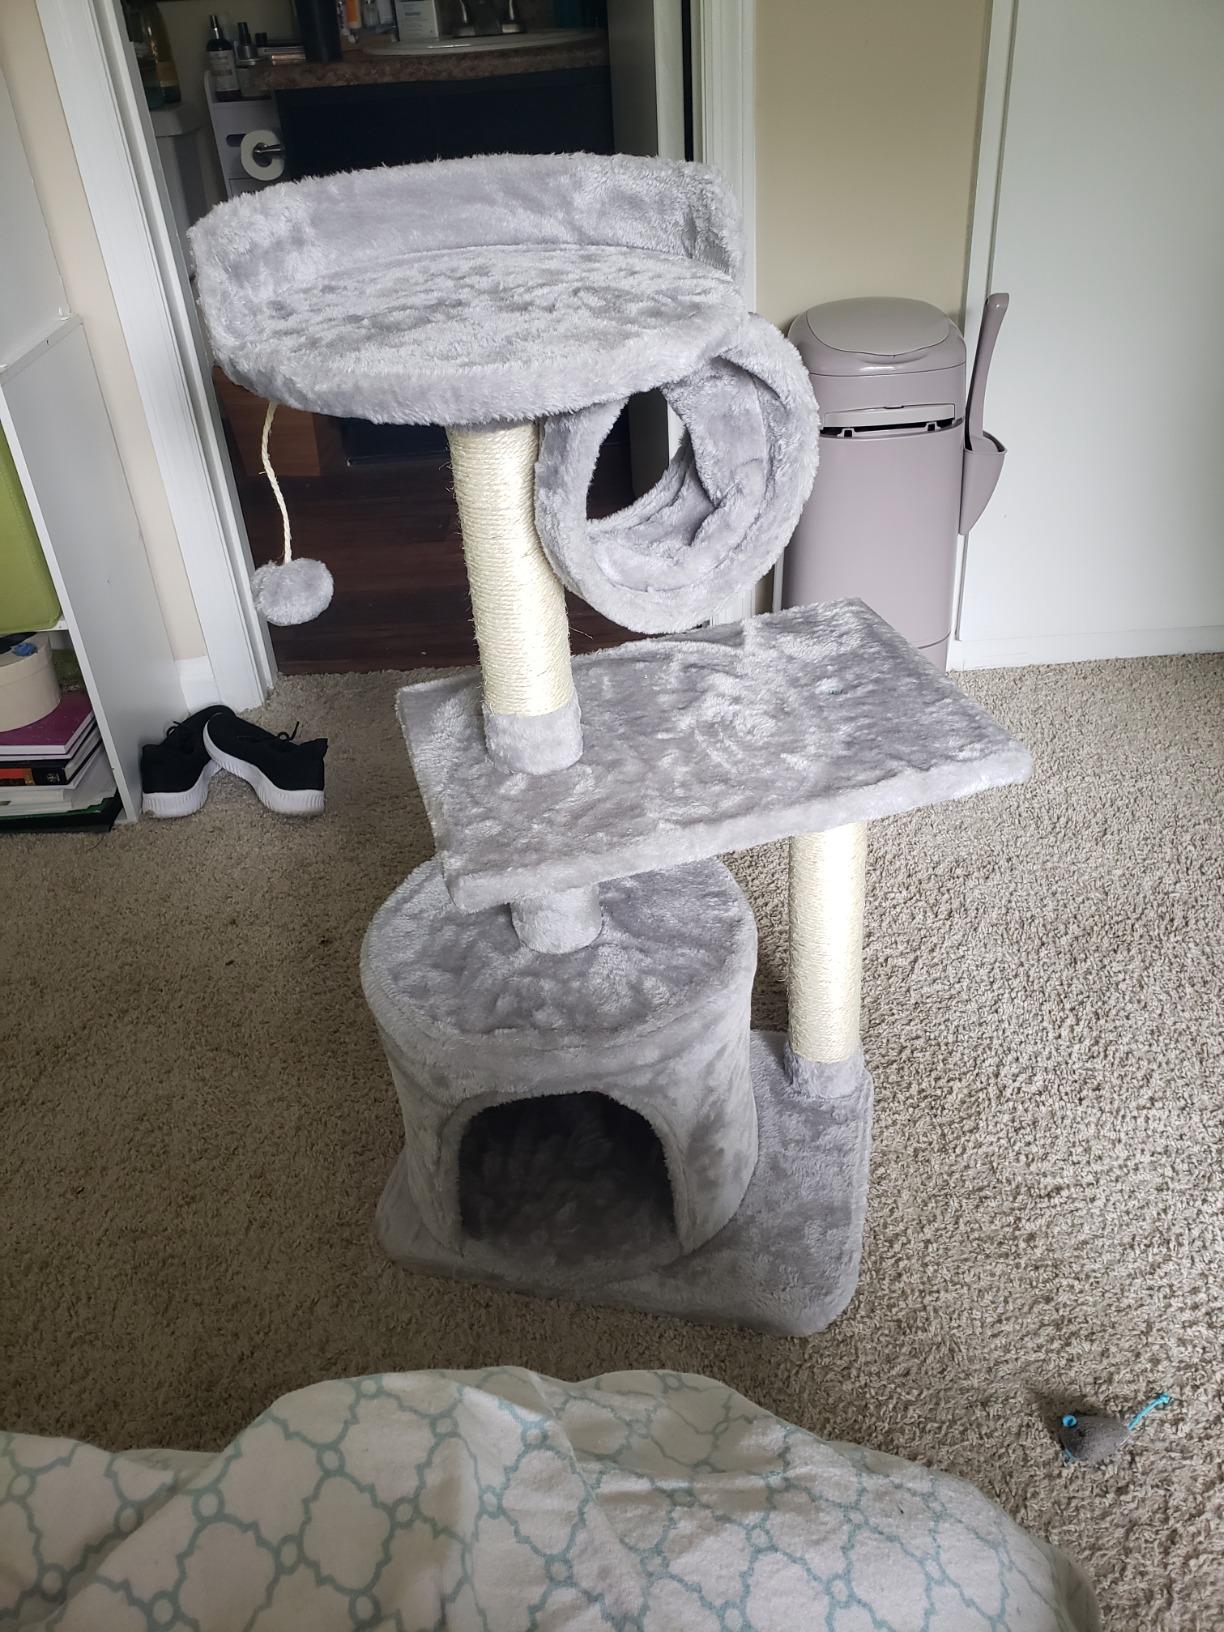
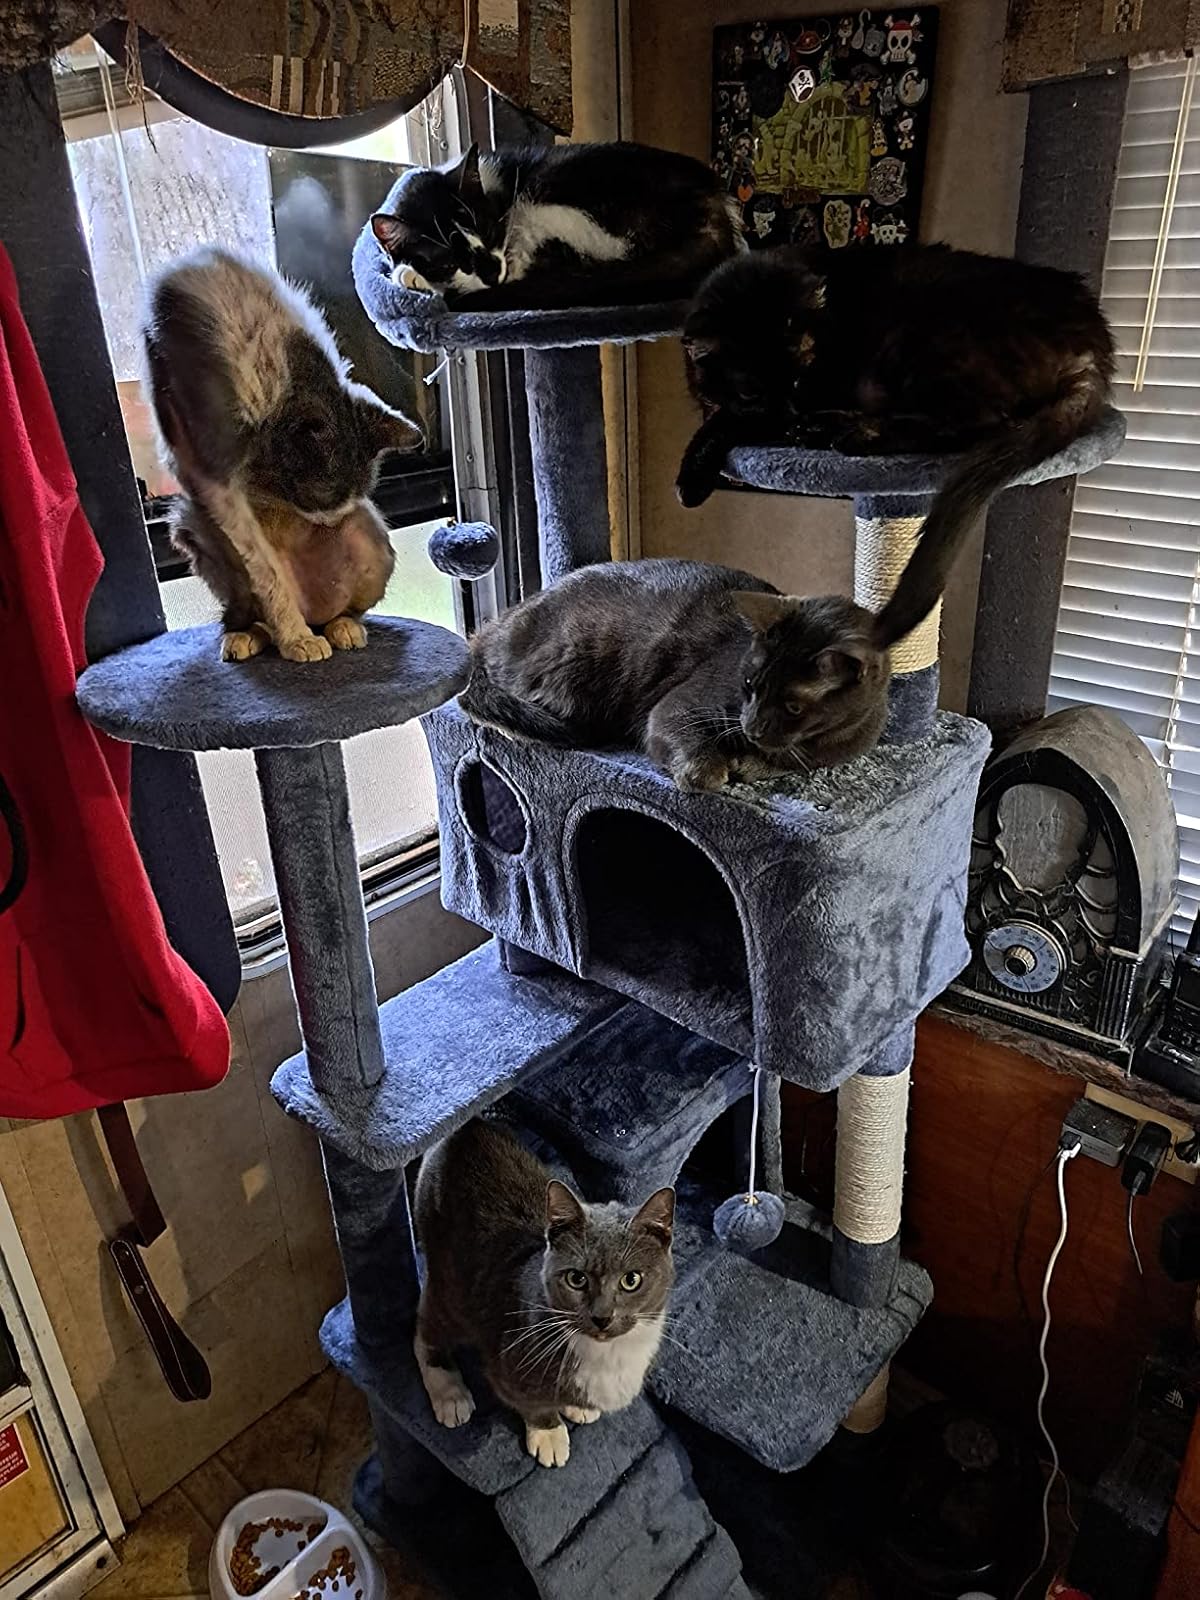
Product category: items_cat tree
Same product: no